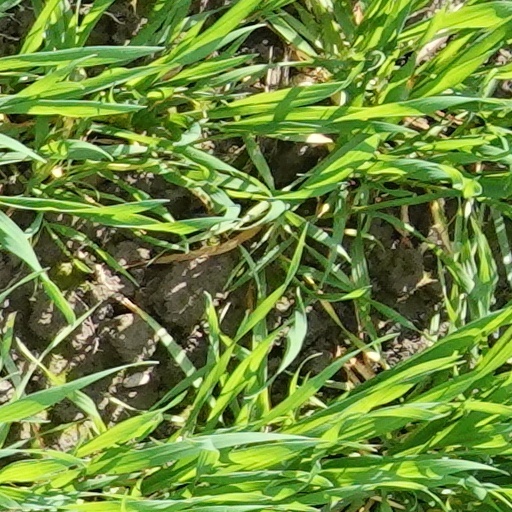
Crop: wheat